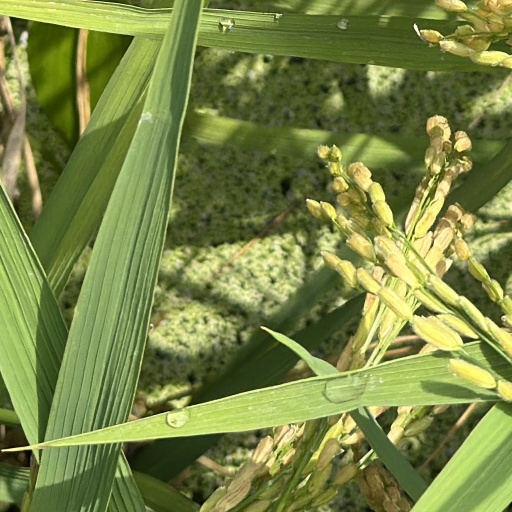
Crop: rice